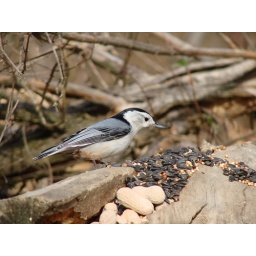
This crazy bird runs rings around a tree trunk, much like a woodpecker,except-HEAD POINTED DOWN!